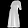
Label: Dress